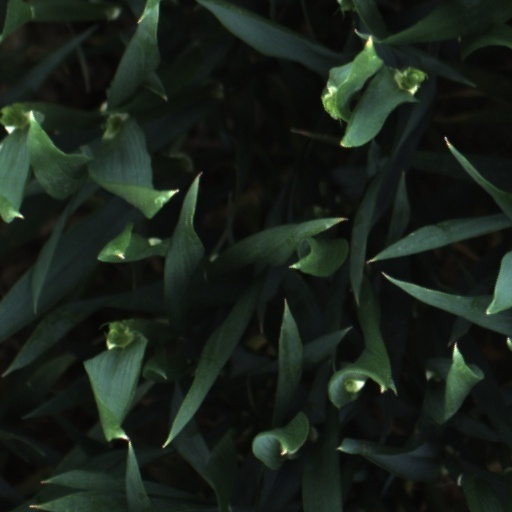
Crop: wheat